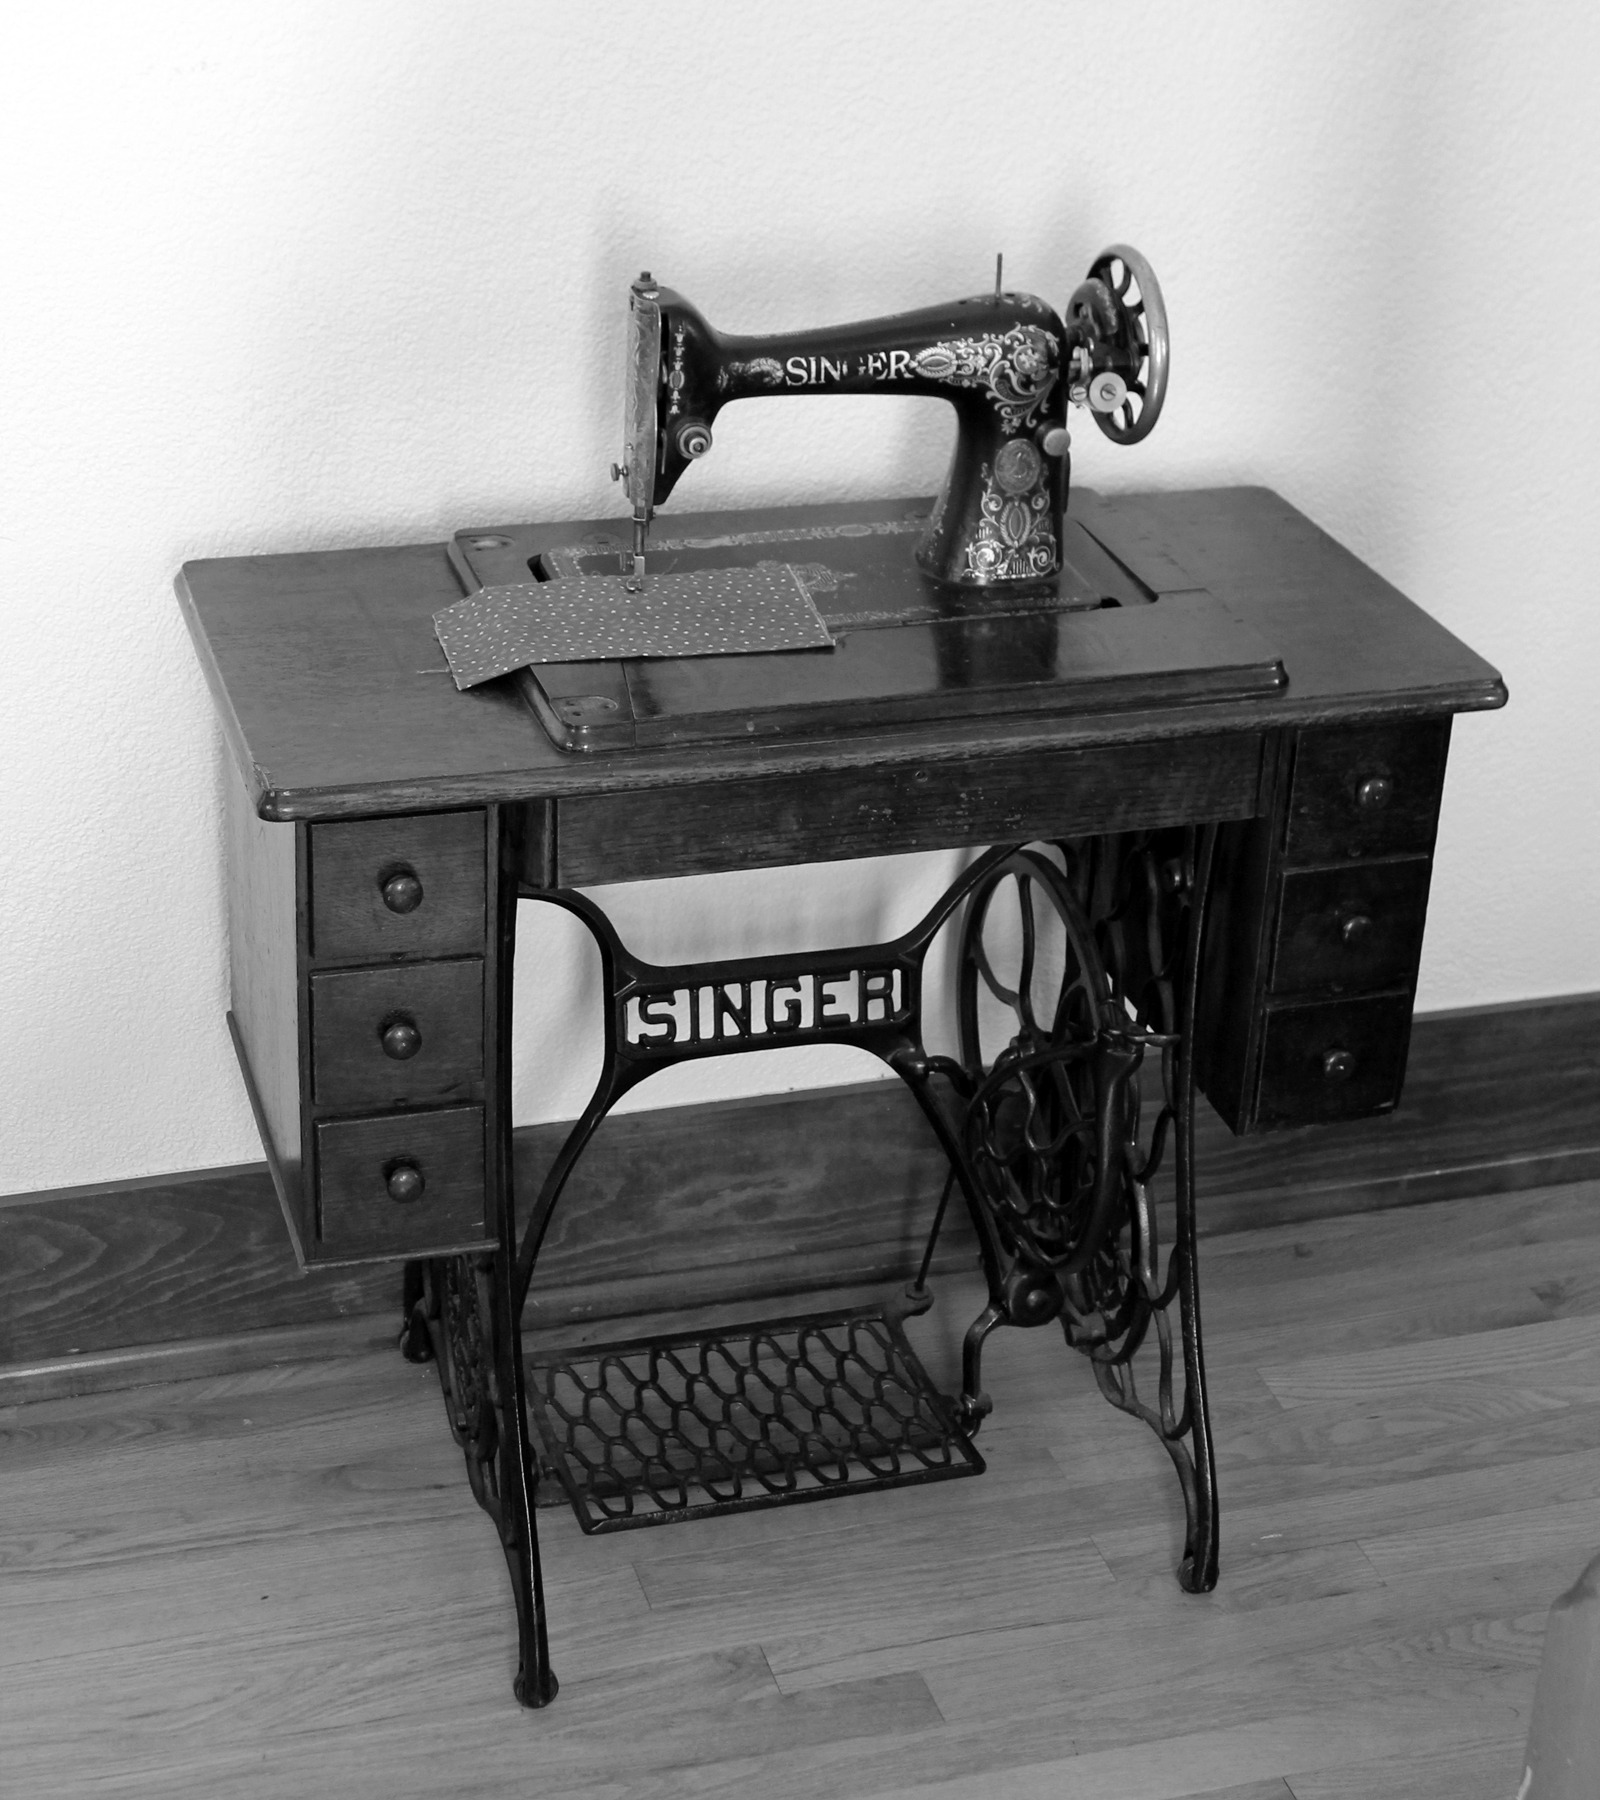
desk, table, singer, machine, black, furniture, monochrome, sewing machine, sew, oklahoma, hand labor, fort reno